Consolidated Bank Ghana

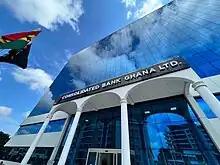

Consolidated Bank Ghana Limited (CBG) is a large financial services organization, serving large corporations, high net-worth individuals, non-governmental organizations, regular customers and small and medium sized enterprises. As of 31 December 2021, the bank had total assets of GHS:10,751,164,000 (US$1,449,578,900), with shareholders' equity of GHS:801,545,000 (US$108. 1 million). As of October 2019, CBG had 114 branches, 119 ATMs and approximately one million customers. Its executive management includes Nana Ama Poku as Deputy Managing Director, Corporate Resources; Thairu Ndungu as Managing Director, Operations; and Daniel Wilson Addo as Chief Executive Officer.